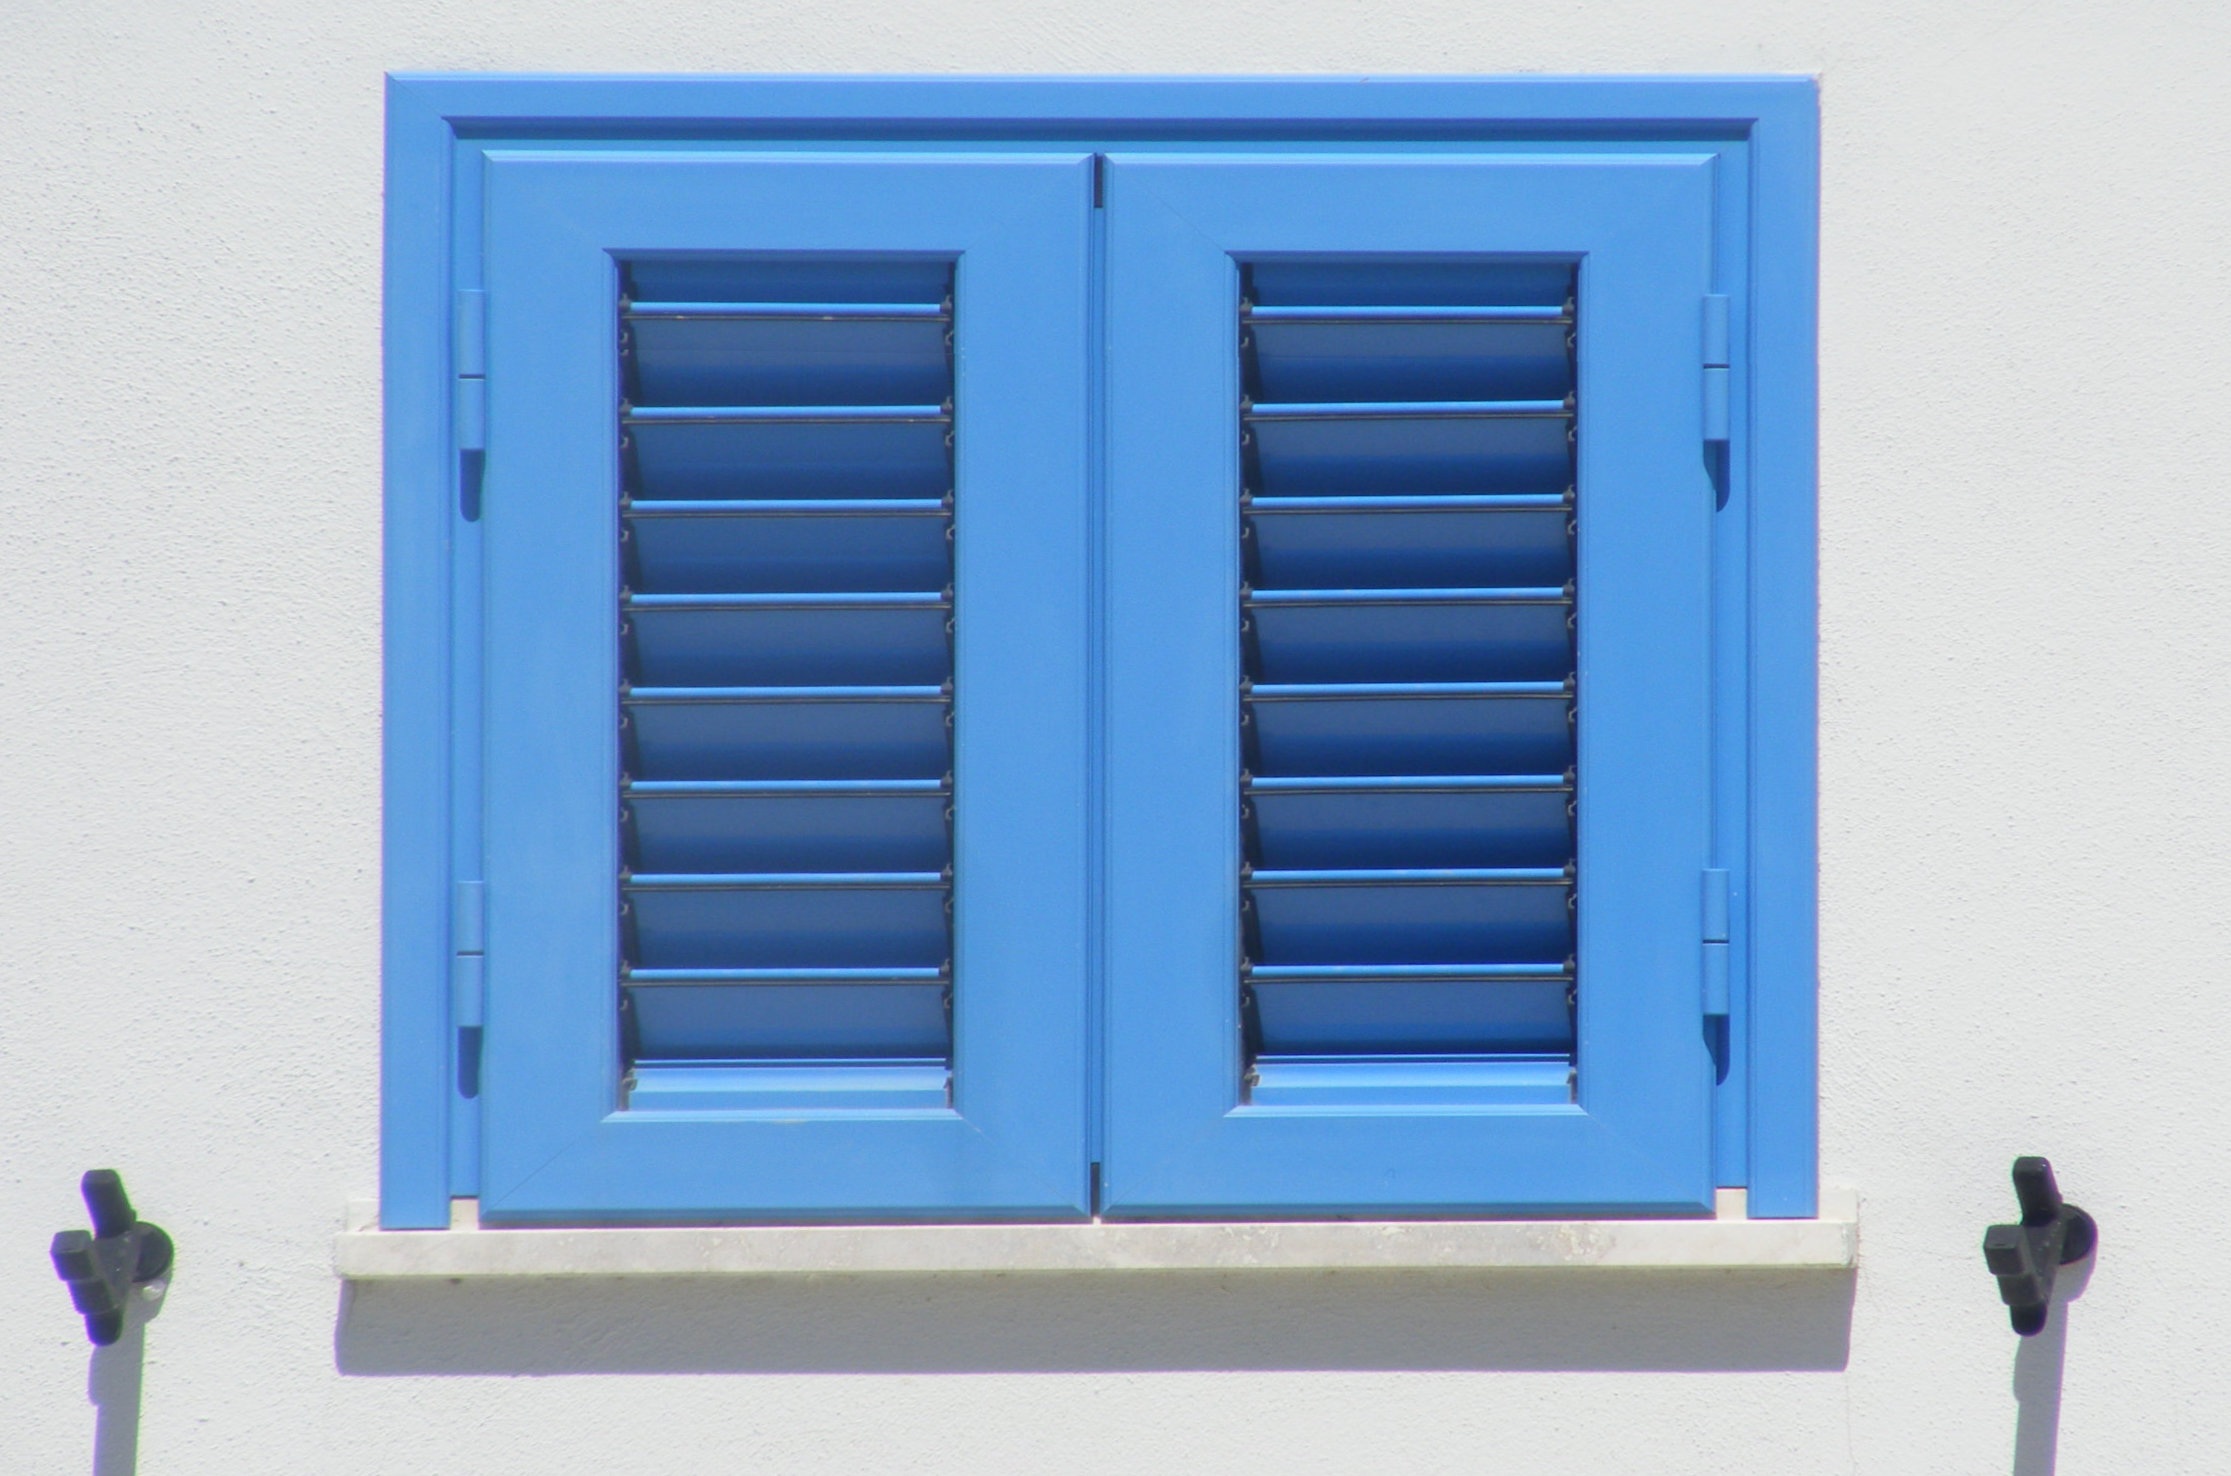
wood, house, window, summer, color, blue, furniture, door, interior design, roll up door, window covering, sash window